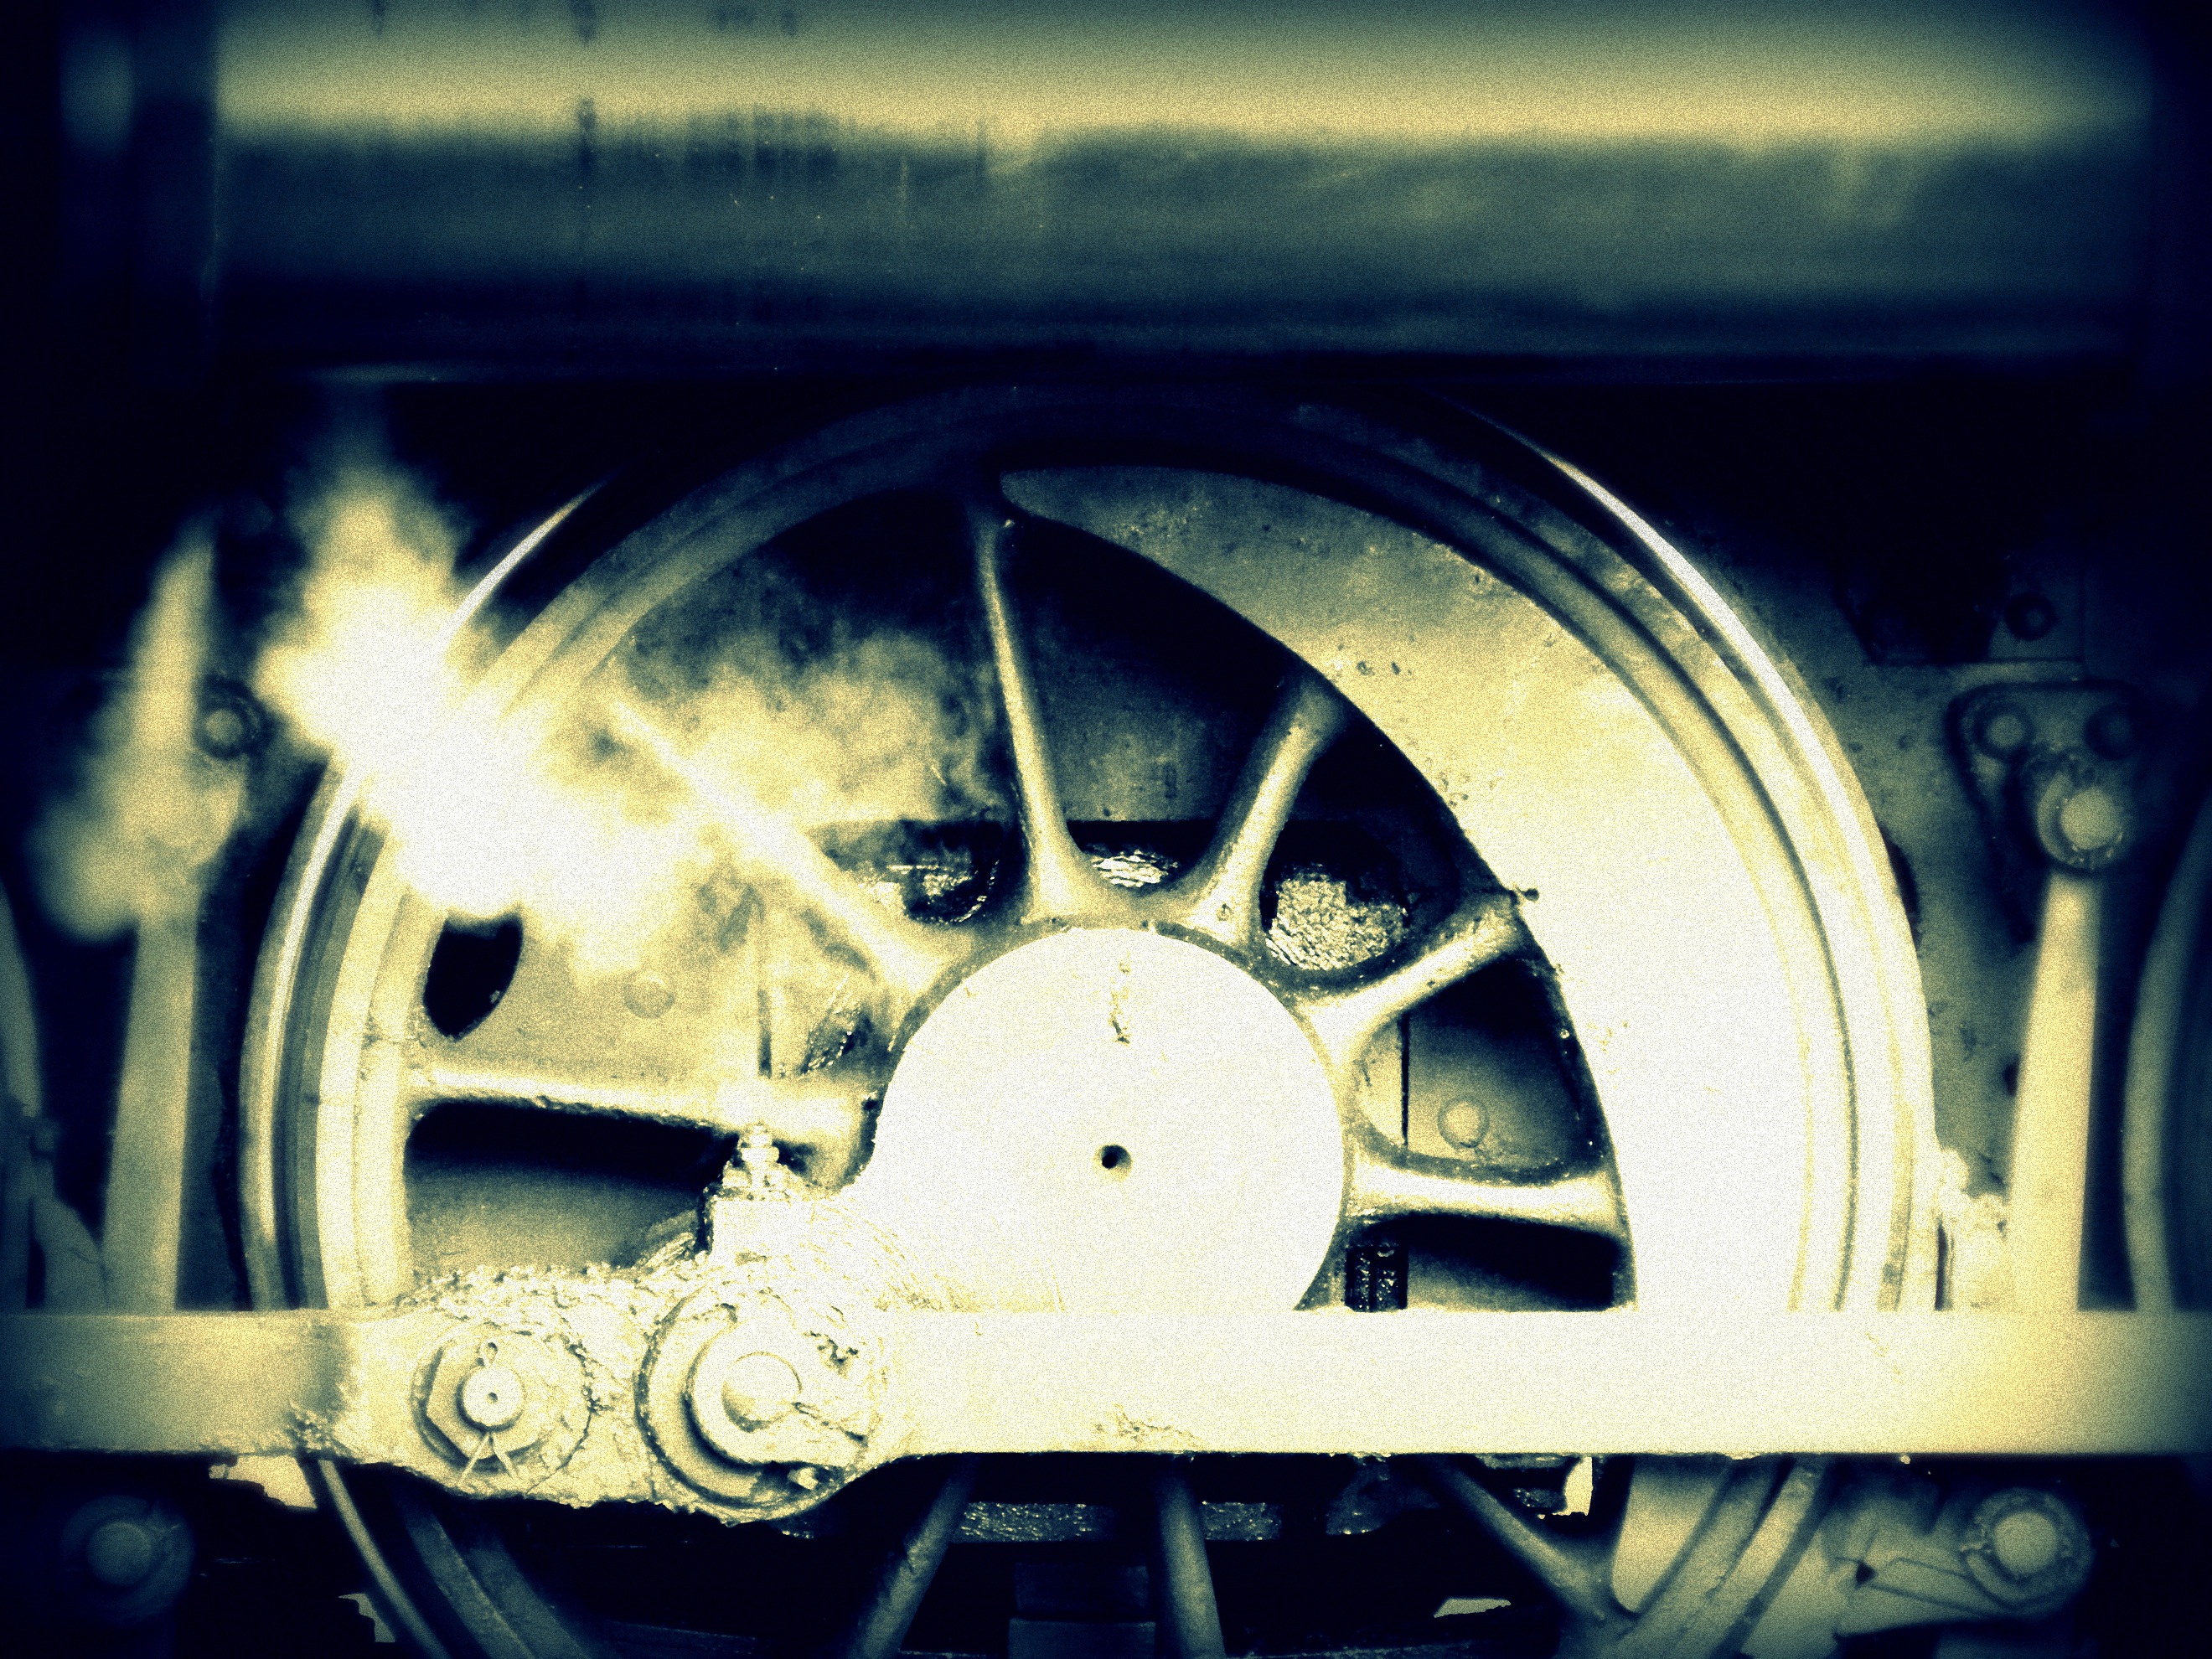
light, railway, railroad, vintage, antique, wheel, steam, old, train, steel, color, industrial, nostalgia, darkness, blue, power, locomotive, engine, history, iron, shape, steam train, iron horse